Describe the emotion expressed in this image:  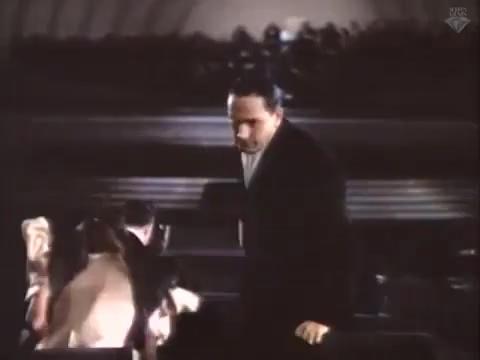
This person displays Fear, valence and arousal with low intensity.